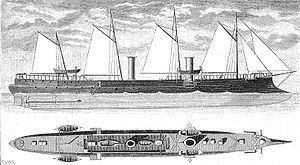
La classe Forbin est la première classe de croiseurs protégés construite par la Marine nationale française à la fin du XIXᵉ siècle. Elle porte le nom de Claude de Forbin, marin français du Grand Siècle.